Yoyogi-Hachiman Station

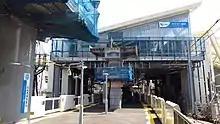
Station platform in April 2019

Originally, the station had two side platforms serving two tracks. However, the station had been converted from two side platforms to a single island platform with half-height platform edge doors. The new station was completed in 2019.